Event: Nepal Earthquake
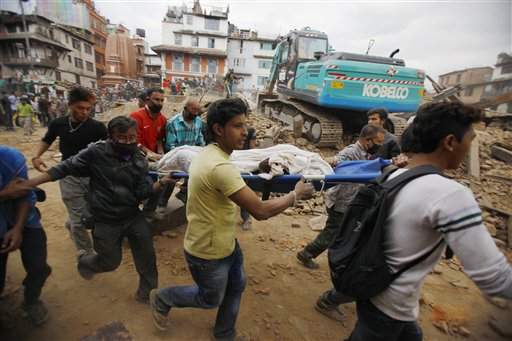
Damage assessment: damage